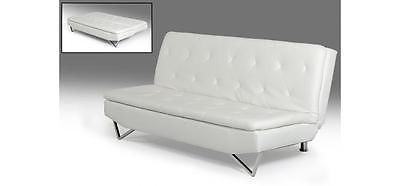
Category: sofa